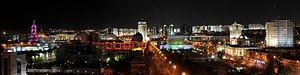
Achgabat ou Achkhabad est la principale ville et la capitale du Turkménistan, en Asie centrale. Elle se trouve dans une oasis du désert du Karakoum, au pied de la chaîne de Kopet-Dag, près de la frontière iranienne. Sa population s'élevait à 1 032 000 habitants en 2012.